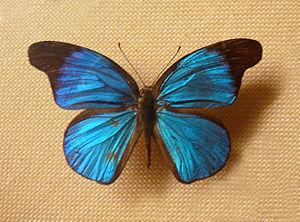
Epitola posthumus (Fabricius, 1791)(Centrafrique) au Musée zoologique de Strasbourg